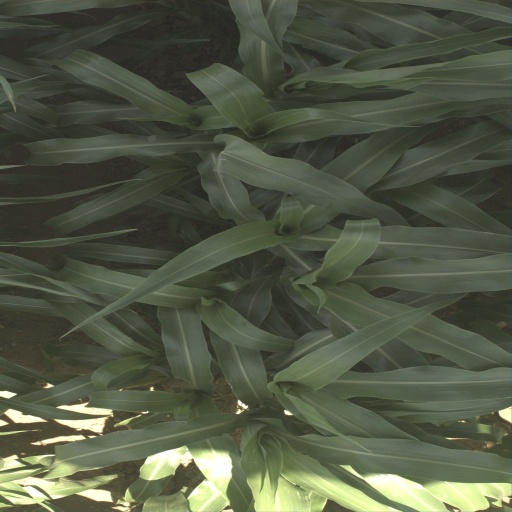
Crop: sorghum